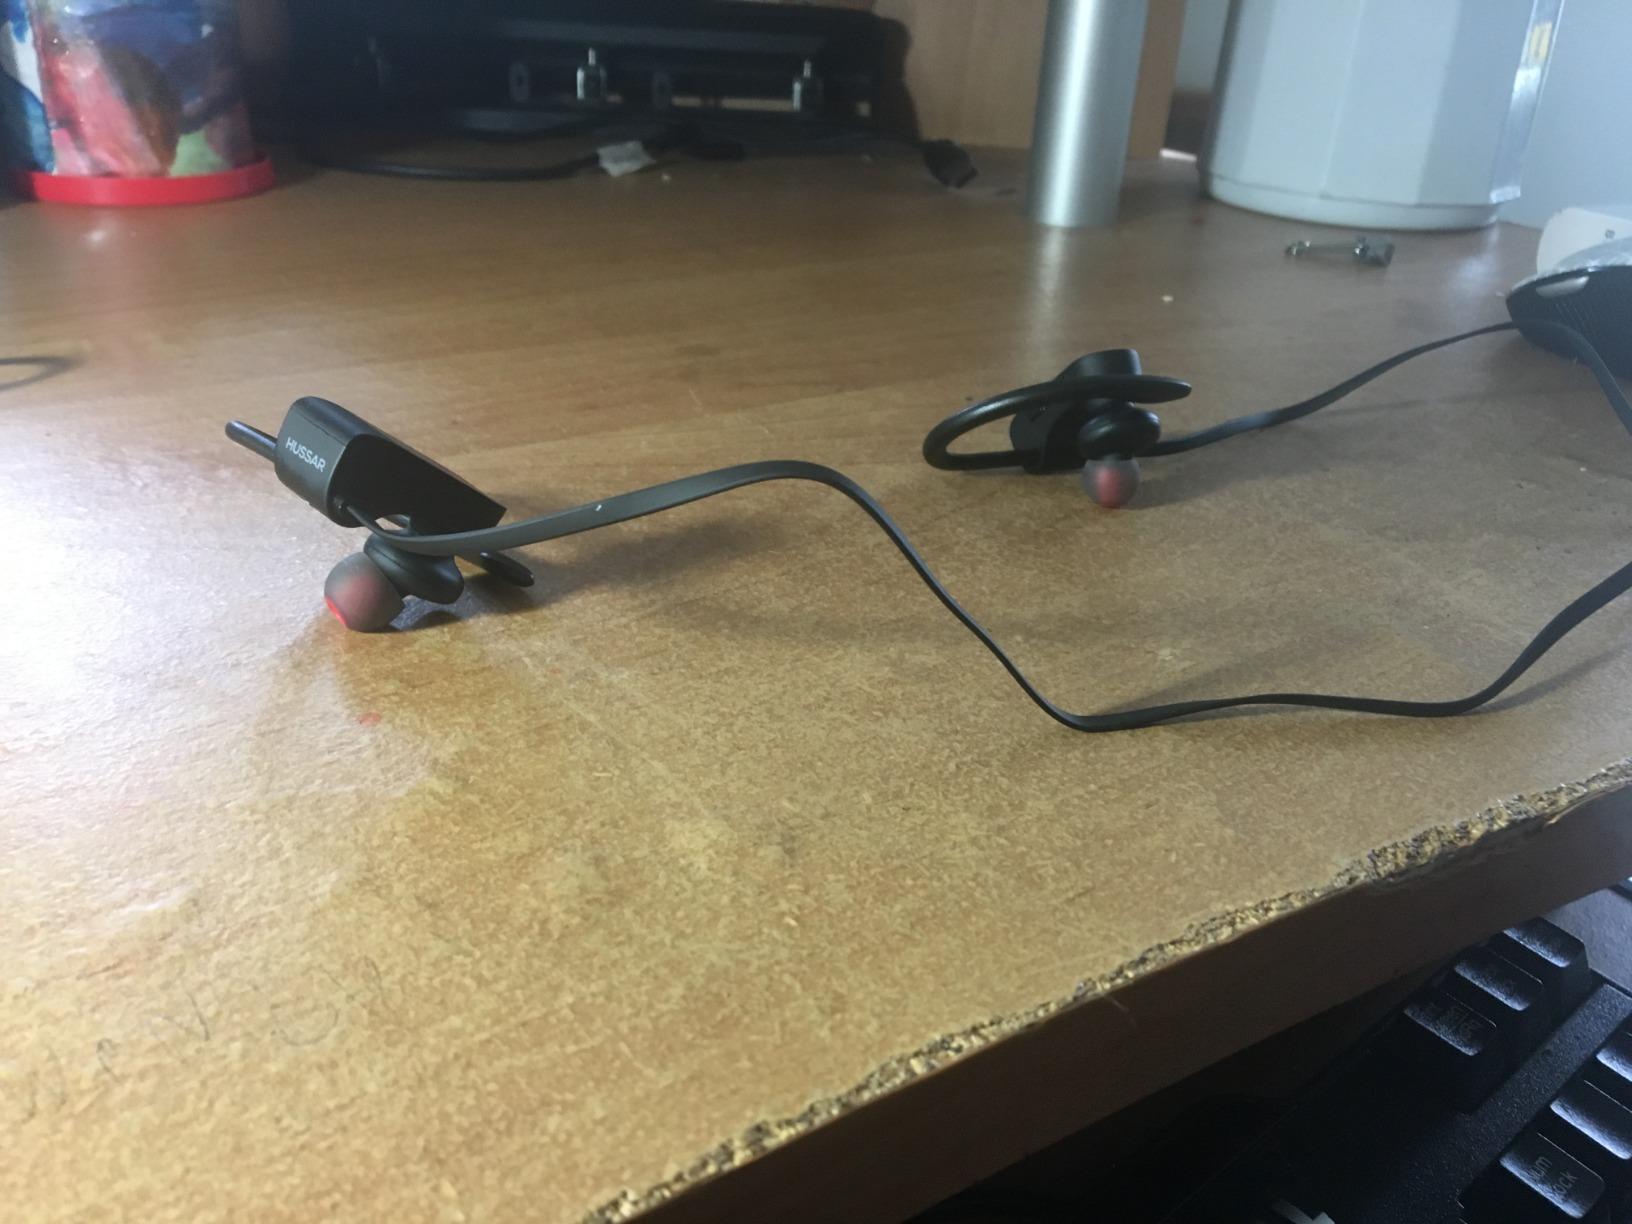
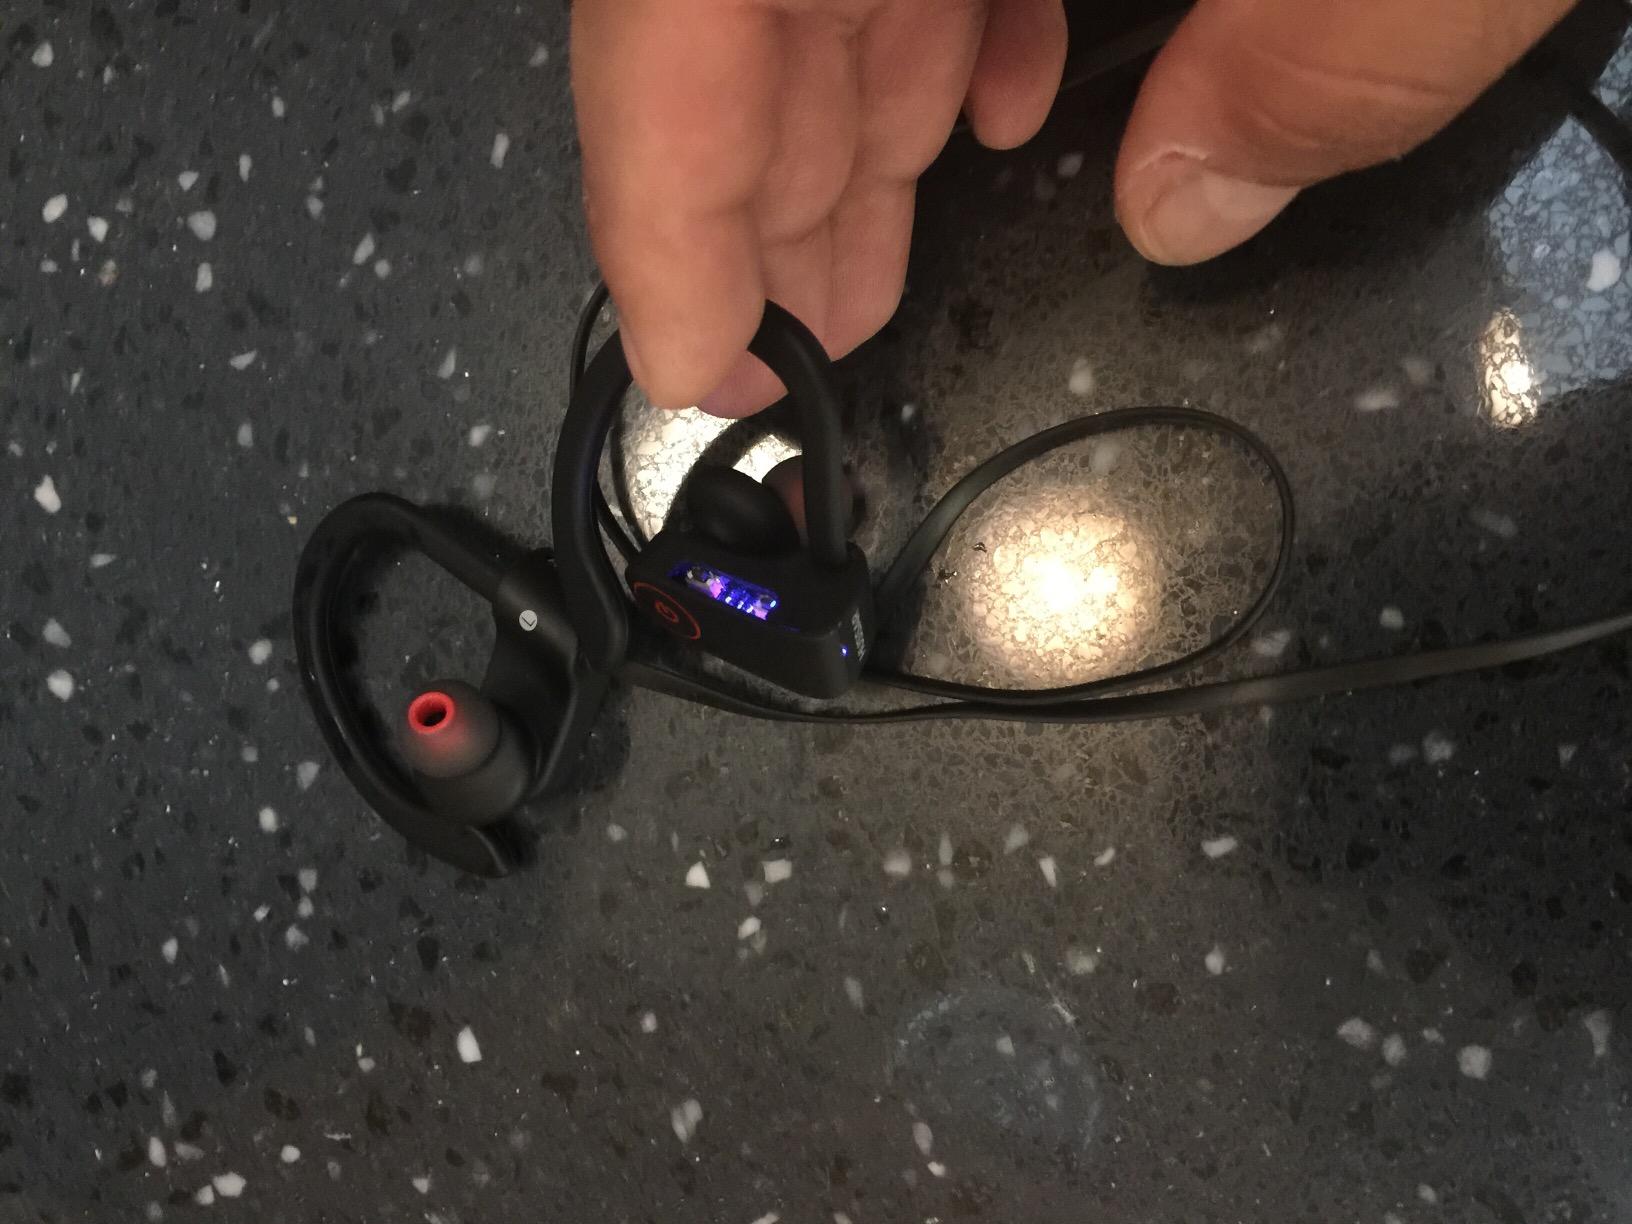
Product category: headphones
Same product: yes